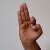
The image shows a hand gesture representing the letter 'F' in Indian Sign Language.